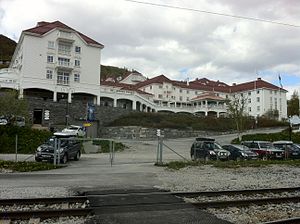
Min søsters børn i sneen
Dr. Holms Hotel i Geilo, hvor familien bor mens de er på skiferie
Min søsters børn i sneen er en dansk film fra 2002, instrueret af Tomas Villum Jensen og skrevet af Michael Asmussen og Søren Frellesen.